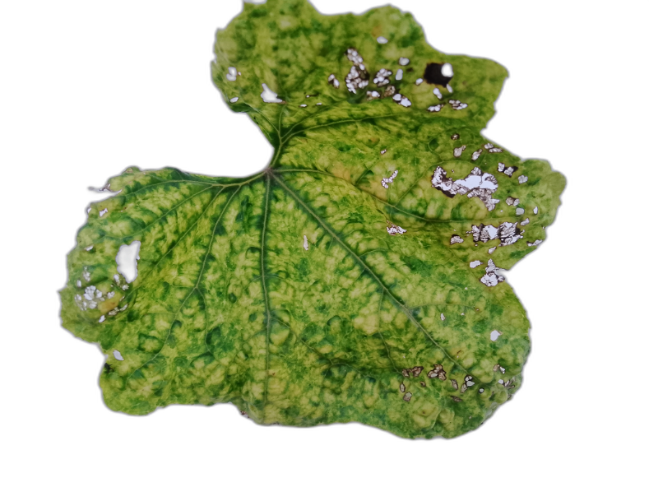
Crop: Zucchini
Label: Yellow_Mosaic_Virus